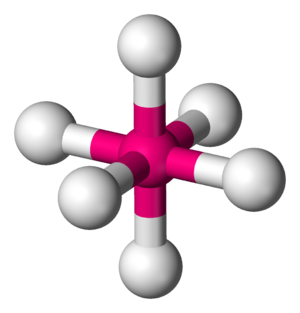
Oktaedrisk geometri
En generaliseret struktur med centralatomet i rosa.
Oktaedrisk geometri er en molekylær geometri med koordinationstalet 6. Oktaedriske molekyler kan ideelt skrives som AX₆, hvor A angiver centralatomet og X angiver identiske substituenter. Bindingsvinklen er 90° og dipolmomentet er 0. I de tilfælde hvor ikke alle substituenter (X) er identiske kan oktaedriske molekyler udvise isomeri.